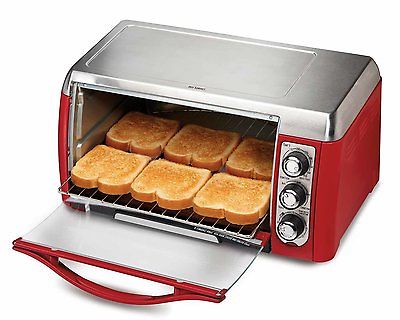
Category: toaster